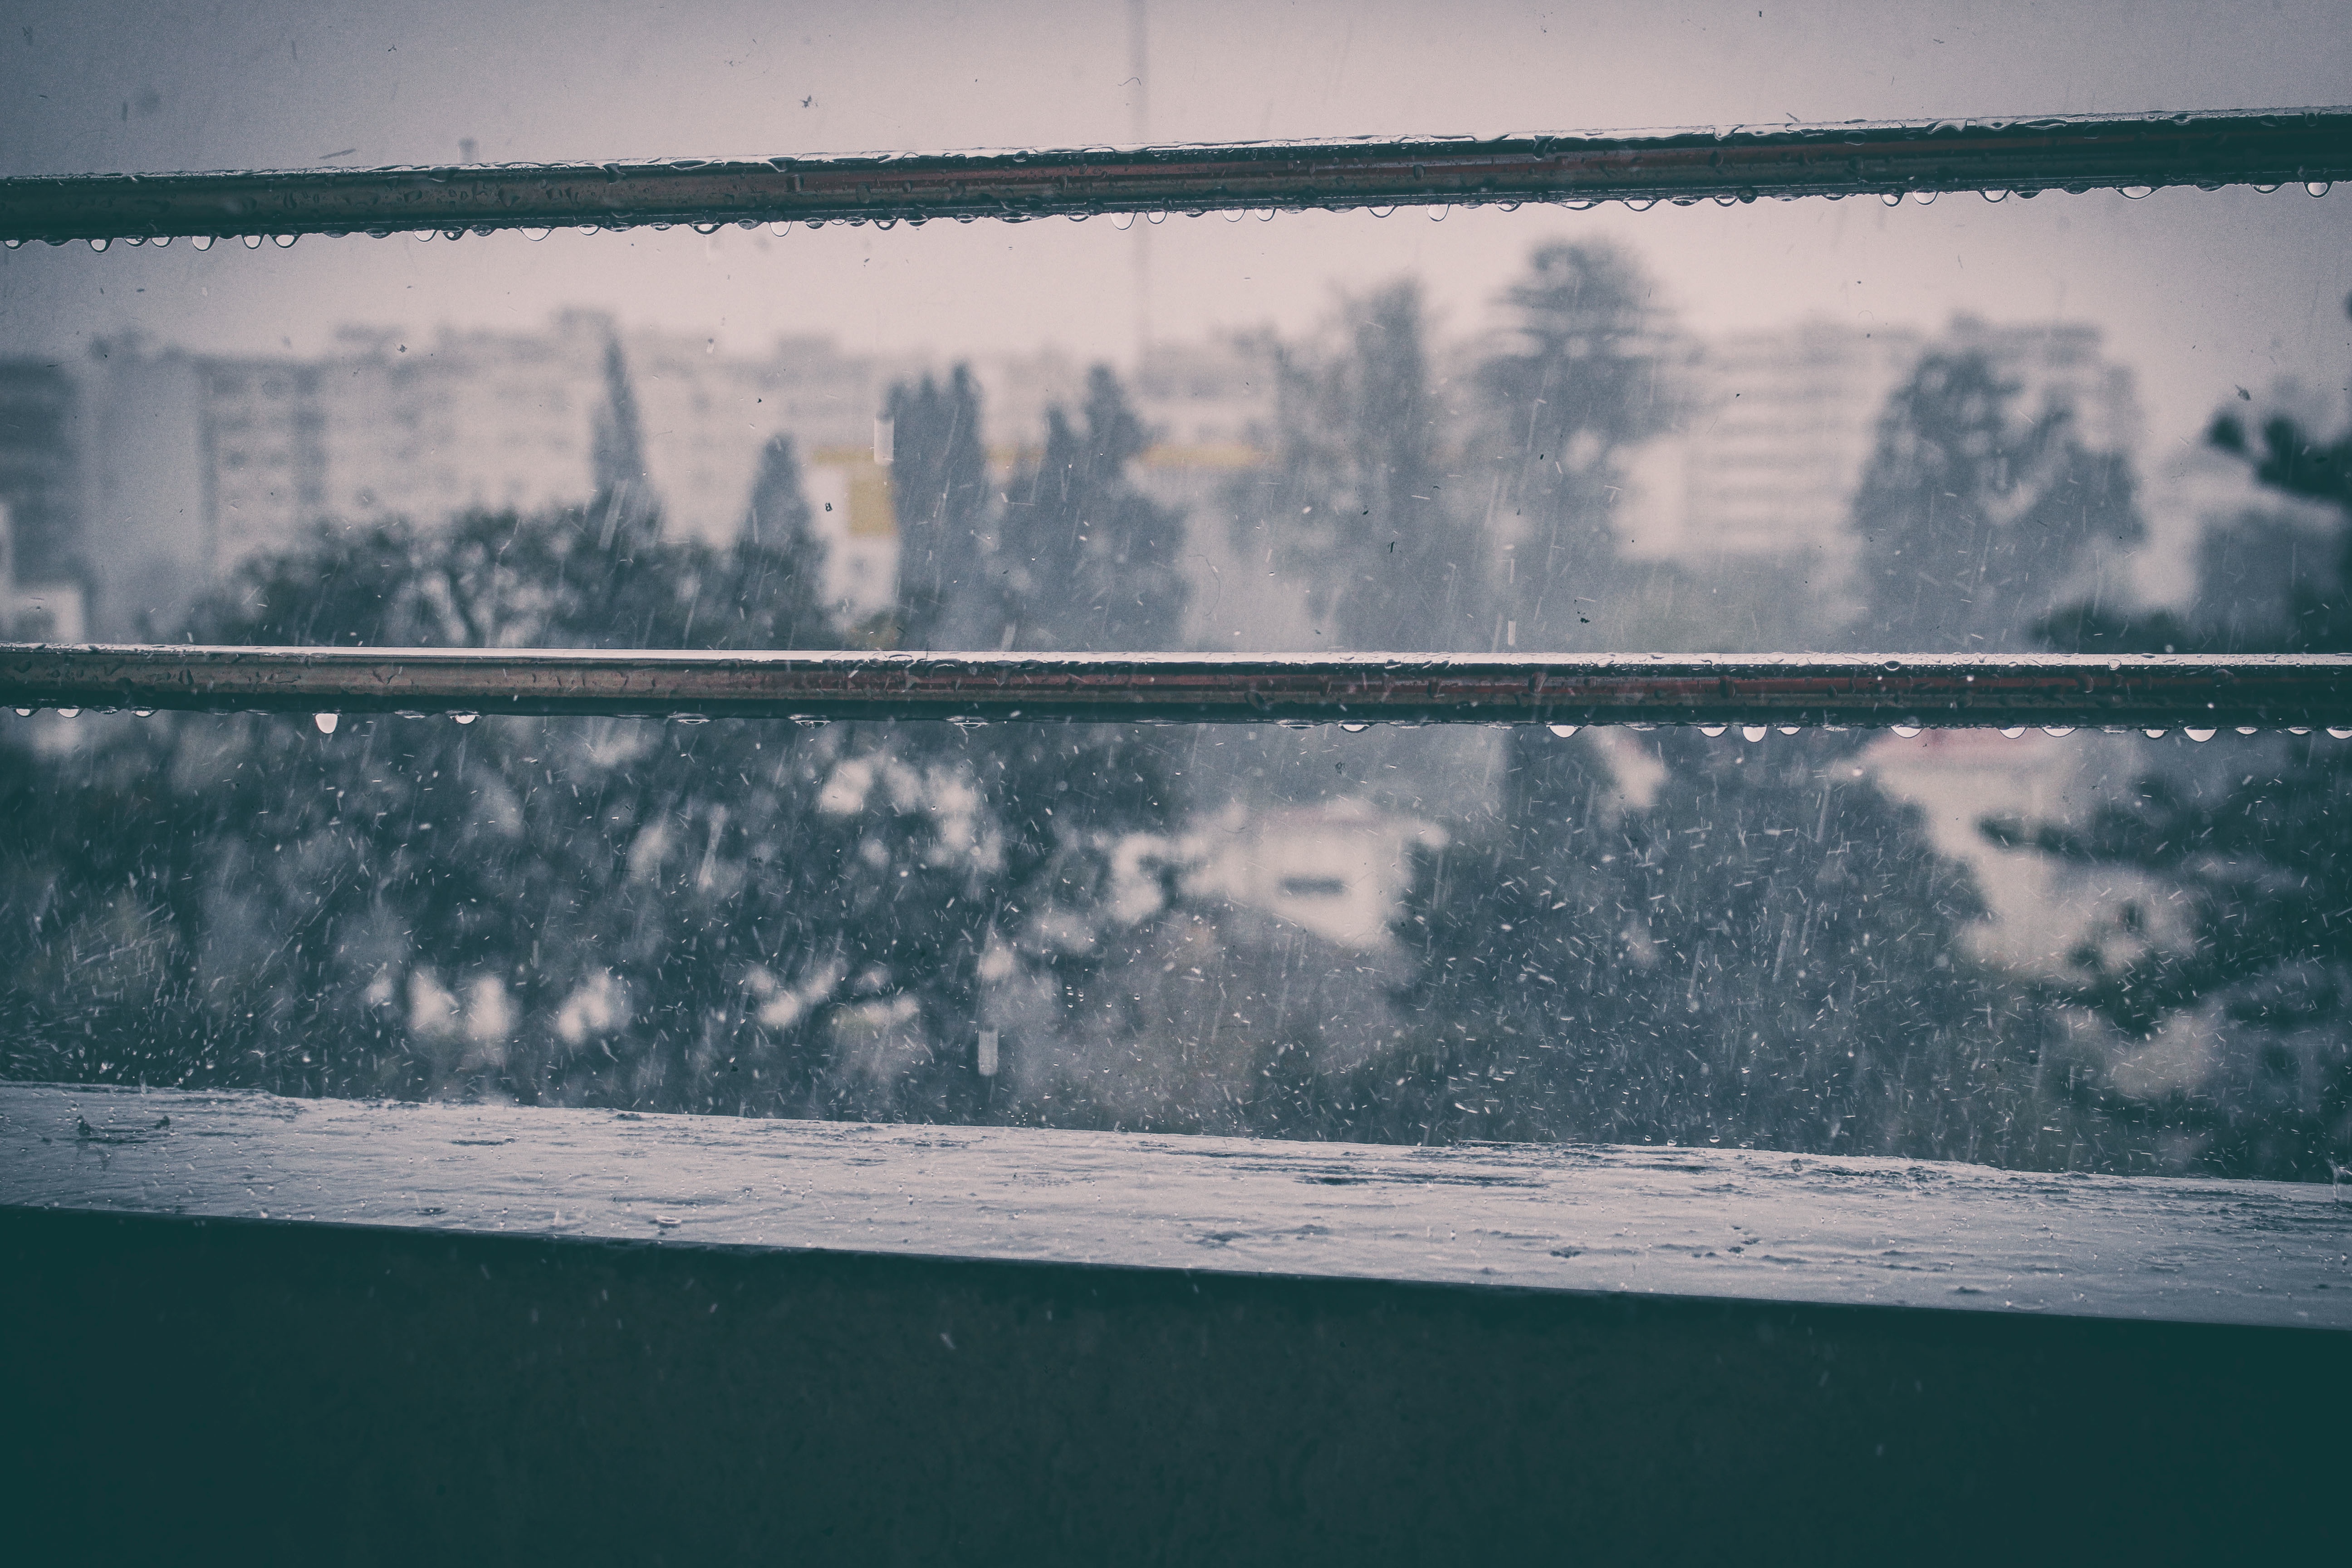
water, light, cloud, sky, white, sunlight, morning, wave, window, line, reflection, blue, monochrome, shape, atmospheric phenomenon, atmosphere of earth